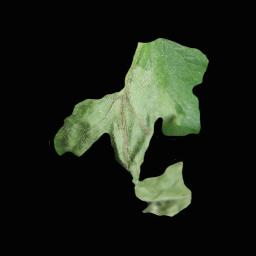
Label: Tomato___Late_blight